Willie Snead

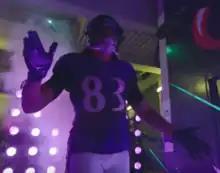
Snead with the Baltimore Ravens in 2020

Willie Lee Snead IV (born October 17, 1992) is an American professional football wide receiver. He played college football at Ball State and was signed by the Cleveland Browns as an undrafted free agent in 2014. He has also been a member of the Carolina Panthers, New Orleans Saints, Baltimore Ravens, Las Vegas Raiders, and San Francisco 49ers.